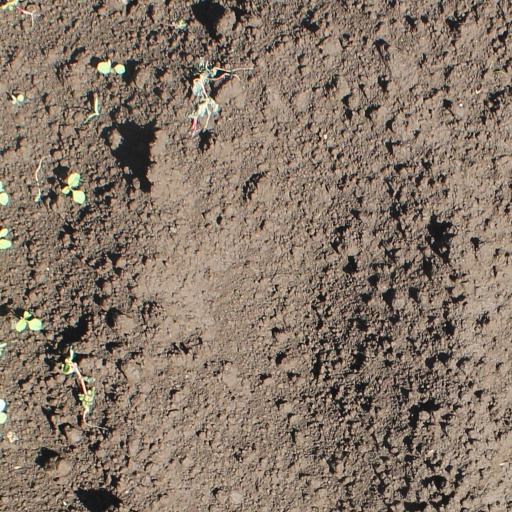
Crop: soybean